Ishibutai Kofun

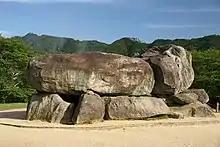
Ishibutai Kofun

is a Kofun period burial mound, located in the village of Asuka, Nara in the Kansai region of Japan. The tumulus was designated a National Historic Site of Japan in 1935. In 1954 the designation was elevated to a , The "kofun" is also known as the Kofun.